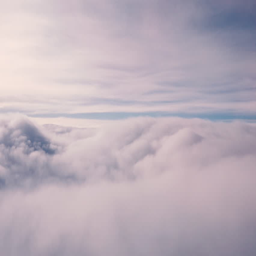
flying through the clouds over federal republic